Ghevar

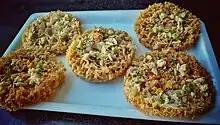

Ghevar is a disc-shaped sweet cake made with flour, ghee (clarified butter), and soaked in sugar syrup. Flour, ghee, milk, and water are mixed to make a batter. The batter is then poured in ghee in disc shape and is fried to a golden honeycomb-like texture. Common toppings include saffron, spices and nuts.